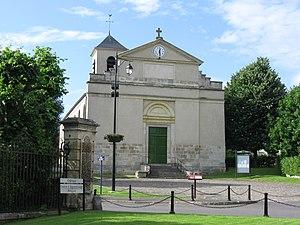
Église Saint-Denis d'Arnouville. (Val-d'Oise, région Île-de-France).
L'église Saint-Denys est une église catholique paroissiale située à Arnouville, dans le Val-d'Oise, en France. C'est une œuvre méconnue de l'architecte néo-classique Jean-Baptiste Chaussard, qui a été achevée en 1782, quelques années seulement avant la Révolution française. Elle remplace l'église médiévale, de fondation très ancienne, qui se situait dans le parc du château d'Arnouville. La reconstruction s'inscrit dans un projet urbanistique de grande ampleur voulu par le comte Jean-Baptiste de Machault d'Arnouville, qui porte à la fois sur le château et son domaine, et sur le village. Chaussard mène un discours architectural pauvre, et se passe de tout décor sculpté. À l'extérieur, seule la façade a bénéficié de soins décoratifs. À l'intérieur, deux colonnades d'ordre dorique apportent une subdivision en trois vaisseaux. Avec l'entablement aux multiples strates de modénature et le fronton en arc de cercle qui domine la niche du retable du maître-autel, ce sont les seuls éléments qui structurent l'espace.